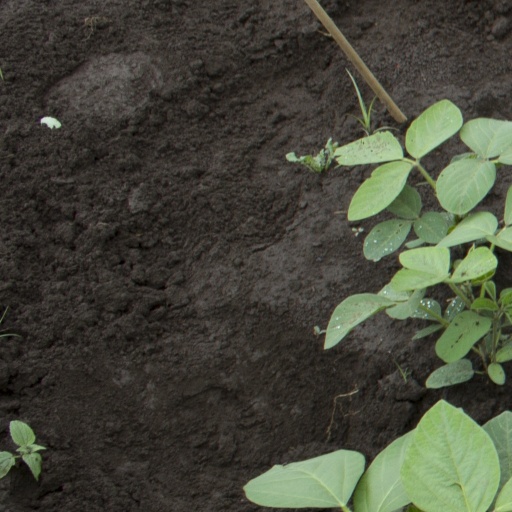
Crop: soybean